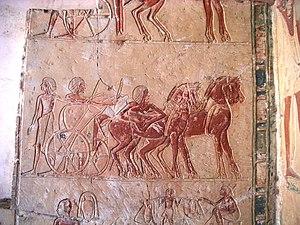
Relief représentant les chars de l'armée d'Horemheb - XVIIIe dynastie égyptienne - Saqqarah
La première utilisation du cheval dans la guerre remonte à plus de 5 000 ans, les plus anciennes preuves d'utilisation guerrière de chevaux en Eurasie datant d'entre 4000 et 3000 ans av. J.-C. Une illustration sumérienne d'une scène de guerre datée de 2500 av. J.-C. représente des équidés tirant des chariots. Vers 1600 av. J.-C., de nouveaux harnais et de nouveaux chars rendent leur utilisation guerrière plus fréquente à travers le Proche-Orient ancien. Le plus ancien traité sur l'entraînement des chevaux de guerre est rédigé vers 1350 av. J.-C. Quand les tactiques de cavalerie commencent à supplanter le char, de nouvelles méthodes d'entraînement apparaissent. En 360 av. J.-C., le général de cavalerie et philosophe grec Xénophon rédige un traité exhaustif sur l'équitation, et un autre sur l'usage de la cavalerie. L'efficacité des chevaux dans la bataille est révolutionnée par des améliorations technologiques, notamment l'invention de la selle, de l'étrier, et plus tard, du mors, du licol ou encore du collier d'épaule pour les chevaux de trait.
L'Égypte antique a très tôt développé une armée au service de Pharaon et de la protection des Deux Terres. Cette armée a laissé de nombreuses traces d'une activité militaire à travers tout le pays démontrant que les Égyptiens bien que souvent représentés comme un peuple pacifique n'avaient pas ménagé leurs moyens pour développer une puissante force de frappe qui finira par former d'ailleurs une véritable caste sociale au sein d'une société très hiérarchisée.